Ashleyhay

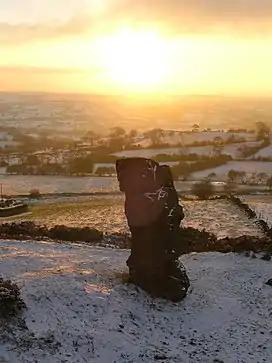
The Alport Stone, stands just below the summit of Alport Height, near Ashleyhay

As the Bar chart shows, in 1881 the vast majority of males (44) in Ashleyhay were employed in Agriculture of some variety. The other four males eligible to work all had different occupations. One a Labourer, one involved in transport, one with an unspecified occupation and one with an unknown occupation. The majority of females (37) in Ashleyhay also had an unknown occupation, and 4 had an unspecified occupation, this doesn't necessarily mean they were unemployed but it is most likely the case especially with females. The only specified occupations that females had in 1881 were in Agriculture in which two females worked and in Domestic services in which six females worked. The key reason for the majority of people working in an agricultural occupation is Ashleyhay's location. It is a very rural parish where the main resource is the land that can be used for farming .